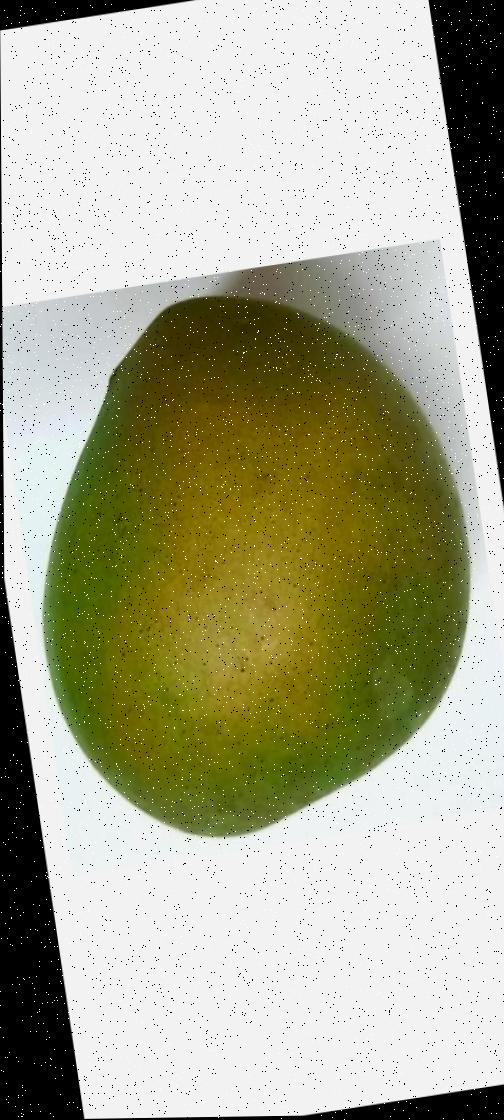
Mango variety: Harivanga